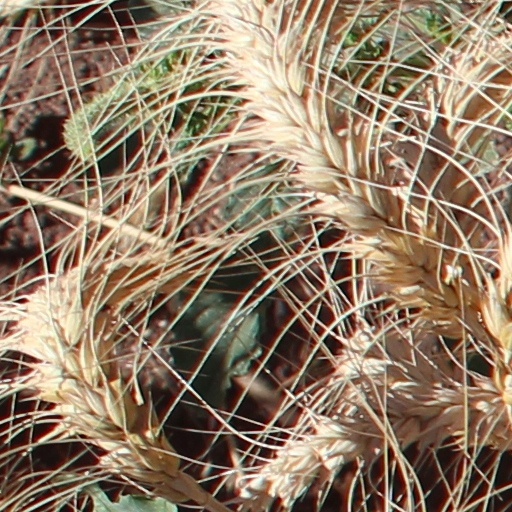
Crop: wheat